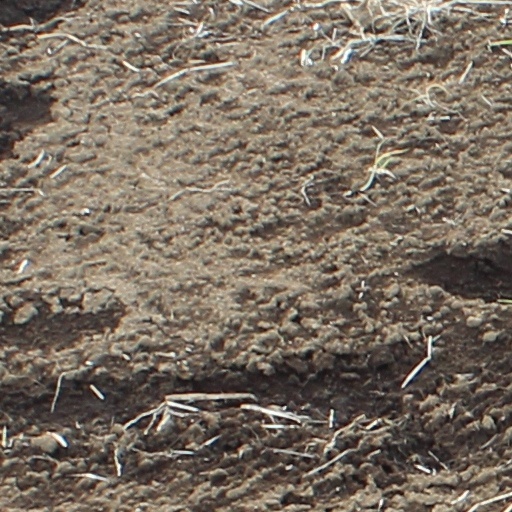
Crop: wheat